Peter Manley

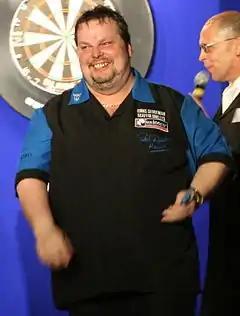
Manley in 2007

Peter David Manley (born 7 March 1962) is an English former professional darts player who played in Professional Darts Corporation (PDC) events from 1996 until 2017. He won one major title, the Las Vegas Desert Classic, in 2003, and twice held the number one ranking. He also reached the World Championship final in 1999, 2002 and 2006, losing to Phil Taylor on each occasion. Declining form led to him losing his place on the PDC tour in 2011.